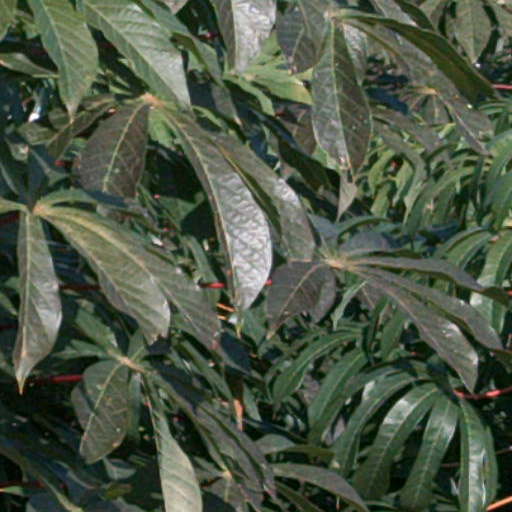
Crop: cassava